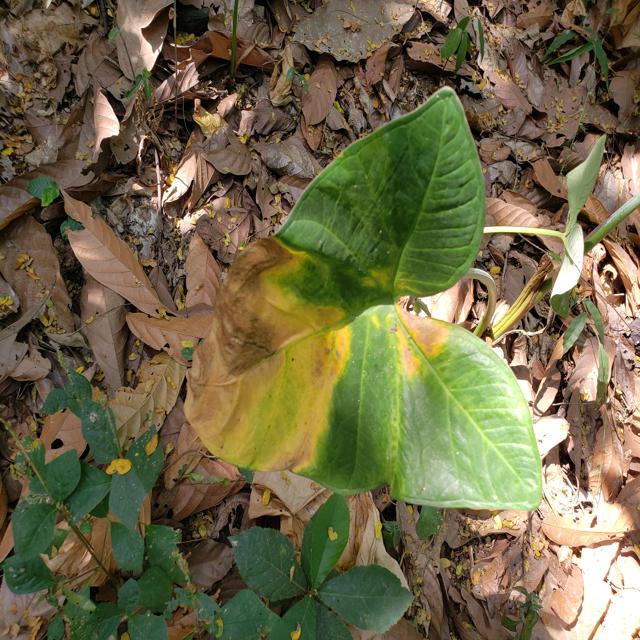
Label: Mid_Blight